Maluti Sky

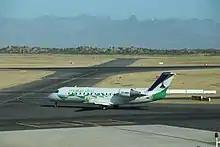
Maluti Sky CRJ-200ER at Cape Town International Airport in 2017.

Maluti Sky was founded in 2009 as MGC Airlines. The founder, entrepreneur Sam Matekane, says he was inspired to start the airline after King Letsie III was stranded in Paris because of a strike by Air France pilots in November 2008. MGC Aviation was officially launched on 23 February 2010 with King Letsie III and Prime Minister Pakalitha Mosisili in attendance. The airline began charter operations using a Hawker 700A and a Eurocopter EC135.